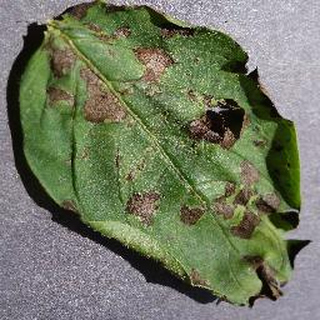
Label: potato_early_blight